Chinese General Chamber of Commerce

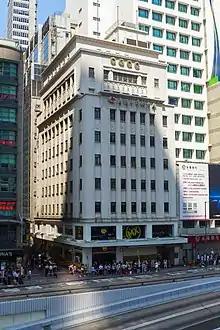
Chinese General Chamber of Commerce Building

The Chinese General Chamber of Commerce (CGCCHK) is a non-profit organization of local Chinese firms and businessmen based in Hong Kong. It was founded in 1900 by Ho Fook and Lau Chu-pak, two prominent leaders of the Chinese community during the colonial period. It is one of the oldest and largest chambers of commerce in Hong Kong. At present, the Chamber has a membership of over 6,000, comprising association, company and individual members.